Yakov Novichenko

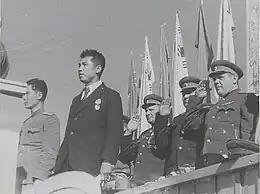
Kim Il Sung (second from left) in 1945

On 1 May 1946, Novichenko commanded a Soviet platoon tasked with guarding Kim and maintaining order at a large North Korean rally. Kim Il Sung was to give a speech outside Pyongyang station to commemorate the anniversary of the March 1st Movement. Novichenko had been on location well before the actual rally, so he sat on the stairs of the stage, reading a thick book. When work picked up, he tucked the book into his belt. According to a Soviet eyewitness Ivan Boluchevsky, near the end of the rally, a group of students inconspicuously approached the podium. According to another Soviet eyewitness, Novichenko began arguing with one of the young men over whether the man could sit on the stairs leading up to the stage. The man, later alleged to be 19-year-old Kim Hyeong-jip and a member of the White Shirts Society, threw a homemade grenade at Kim. The grenade fell short of Kim and landed on the stairs to the platform he was on. According to a later account by , the grenade landed about to the right of Kim, and posed little direct threat to him. Novichenko rushed over and grabbed the grenade with his right hand.